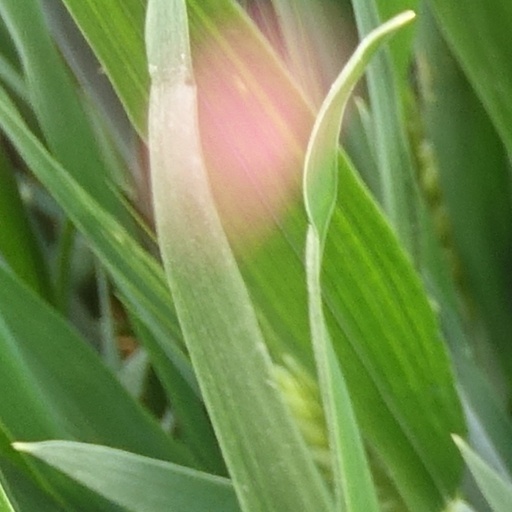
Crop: wheat